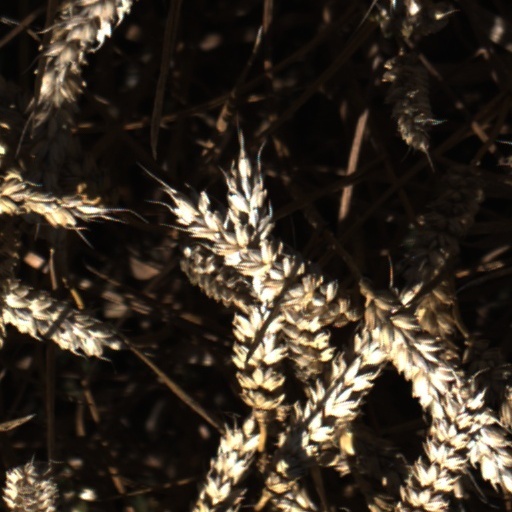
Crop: wheat